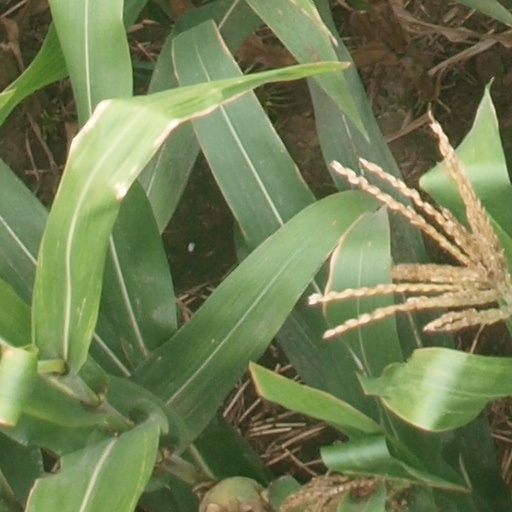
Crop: maize; corn